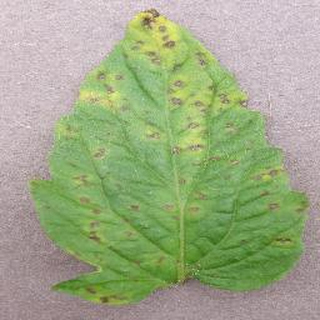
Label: tomato_septoria_leaf_spot